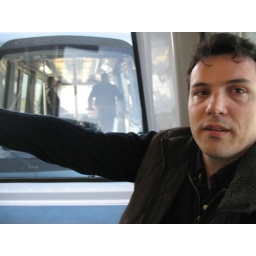
in the sky train at San Francisco Airport